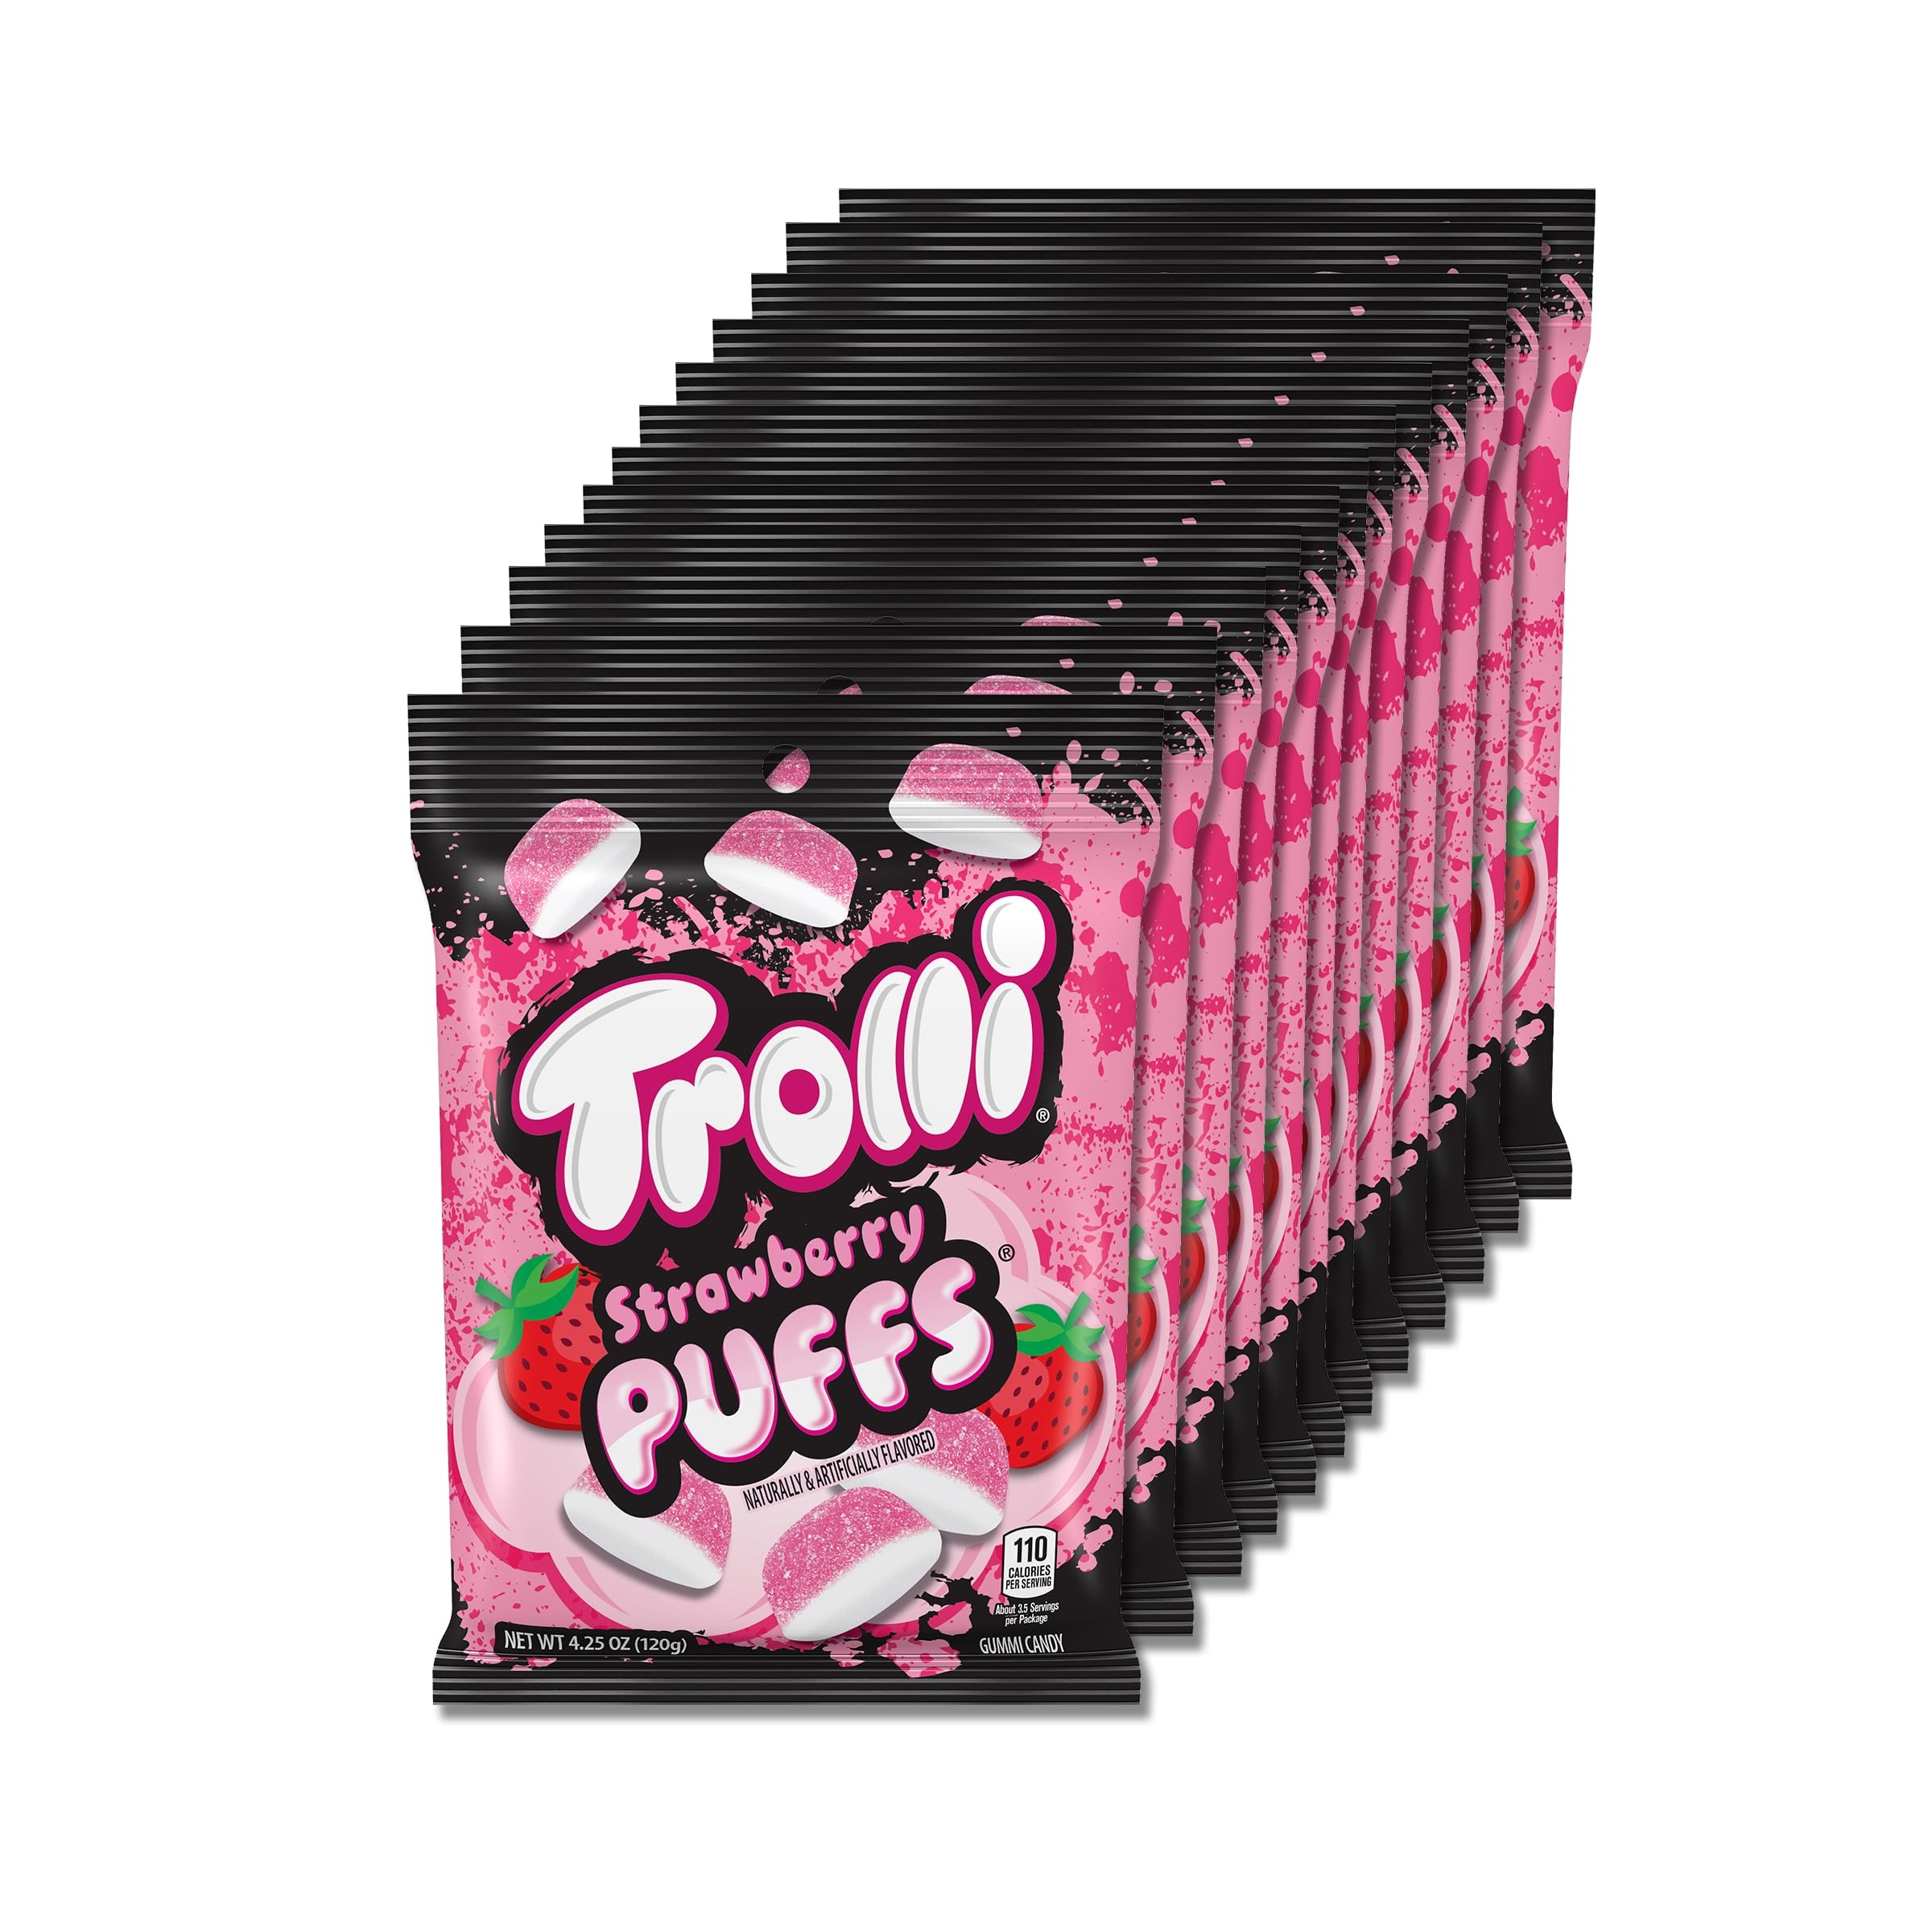
Item Name: Trolli Strawberry Puffs, Sour Gummy Worms Candy, 4.25 Ounce Bags (Pack of 12)
Bullet Point 1: TROLLI STRAWBERRY PUFFS: Like floating on a cloud, these strawberry flavored gummies are coated in tangy sweetness but soft and fluffy, carrying your taste buds over the rainbow
Bullet Point 2: STOCK UP ON FRUITY GOODNESS: Serve up a treat that makes candy fans scream with delight with Trolli Strawberry Puffs. Jam-packed with 12 packs candy goodness, this box of candy is sure to go a long way. Fill party candy bags, your candy bowl at home, or use some for a unique treat.
Bullet Point 3: MAKE WEIRDLY AWESOME MOMENTS: Treat friends, family, or yourself to a Trolli gummies sour candy mix that's a tasty good time. These sour candies are perfect for movie nights, adding to gift bags, or pouring into party bowls. This Trolli gummi candy assortment is sure to make you pucker and smile.
Bullet Point 4: PLAY WITH YOUR FOOD: Let your wild side out to play or give a friend a gummy hand. Fill a pinata or candy dish, or sweeten a gift basket—but buy your favorites in bulk because once the secret's out your candy stash won't last
Bullet Point 5: LOVE OUR TROLLI STRAWBERRY PUFFS? THERE'S MORE: Make sure to check out our other unique shapes, with sloths, sharks, eggs and octopi, and now duo flavored crawlers.
Value: 51.0
Unit: Ounce

Price: 29.25